Bramall Hall

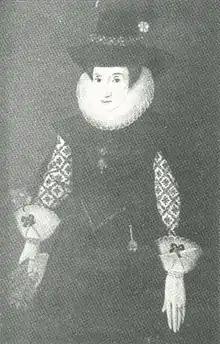
Dorothy Davenport in 1627, at the age of 66

The sixth William was briefly succeeded by his son Peter, who was followed by his son William. William the seventh's son was the eighth William Davenport, and an inventory of his property made shortly after his death in 1706 shows the gallery and gatehouse of Bramall were still intact. His two eldest sons each inherited the estate but both died young and heirless, so the estate passed to their younger brother Warren Davenport. Warren became part of the clergy, and during his tenure at Bramall set up a school close to the entrance of the estate. The tenth and final William Davenport succeeded his father, Warren at the age of four. Many changes were made to the house during his tenure, including the dismantling of the gatehouse side of the courtyard and the long gallery, the latter of which may have been done because of their being considered unsafe. William had no sons, so the estate passed to Salusbury Pryce Humphreys, the husband of his illegitimate daughter Maria.